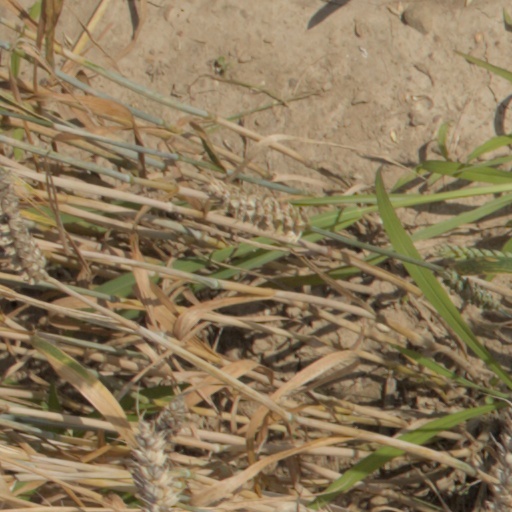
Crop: wheat